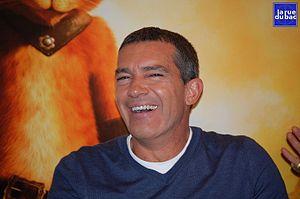
Antonio Banderas pendant la conférence de presse du Chat Potté à Paris
The Big Bang est un film américain réalisé par Tony Krantz, sorti en 2010.